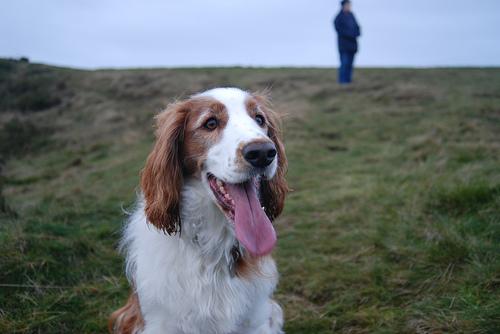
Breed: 202-n000023-Welsh_springer_spaniel